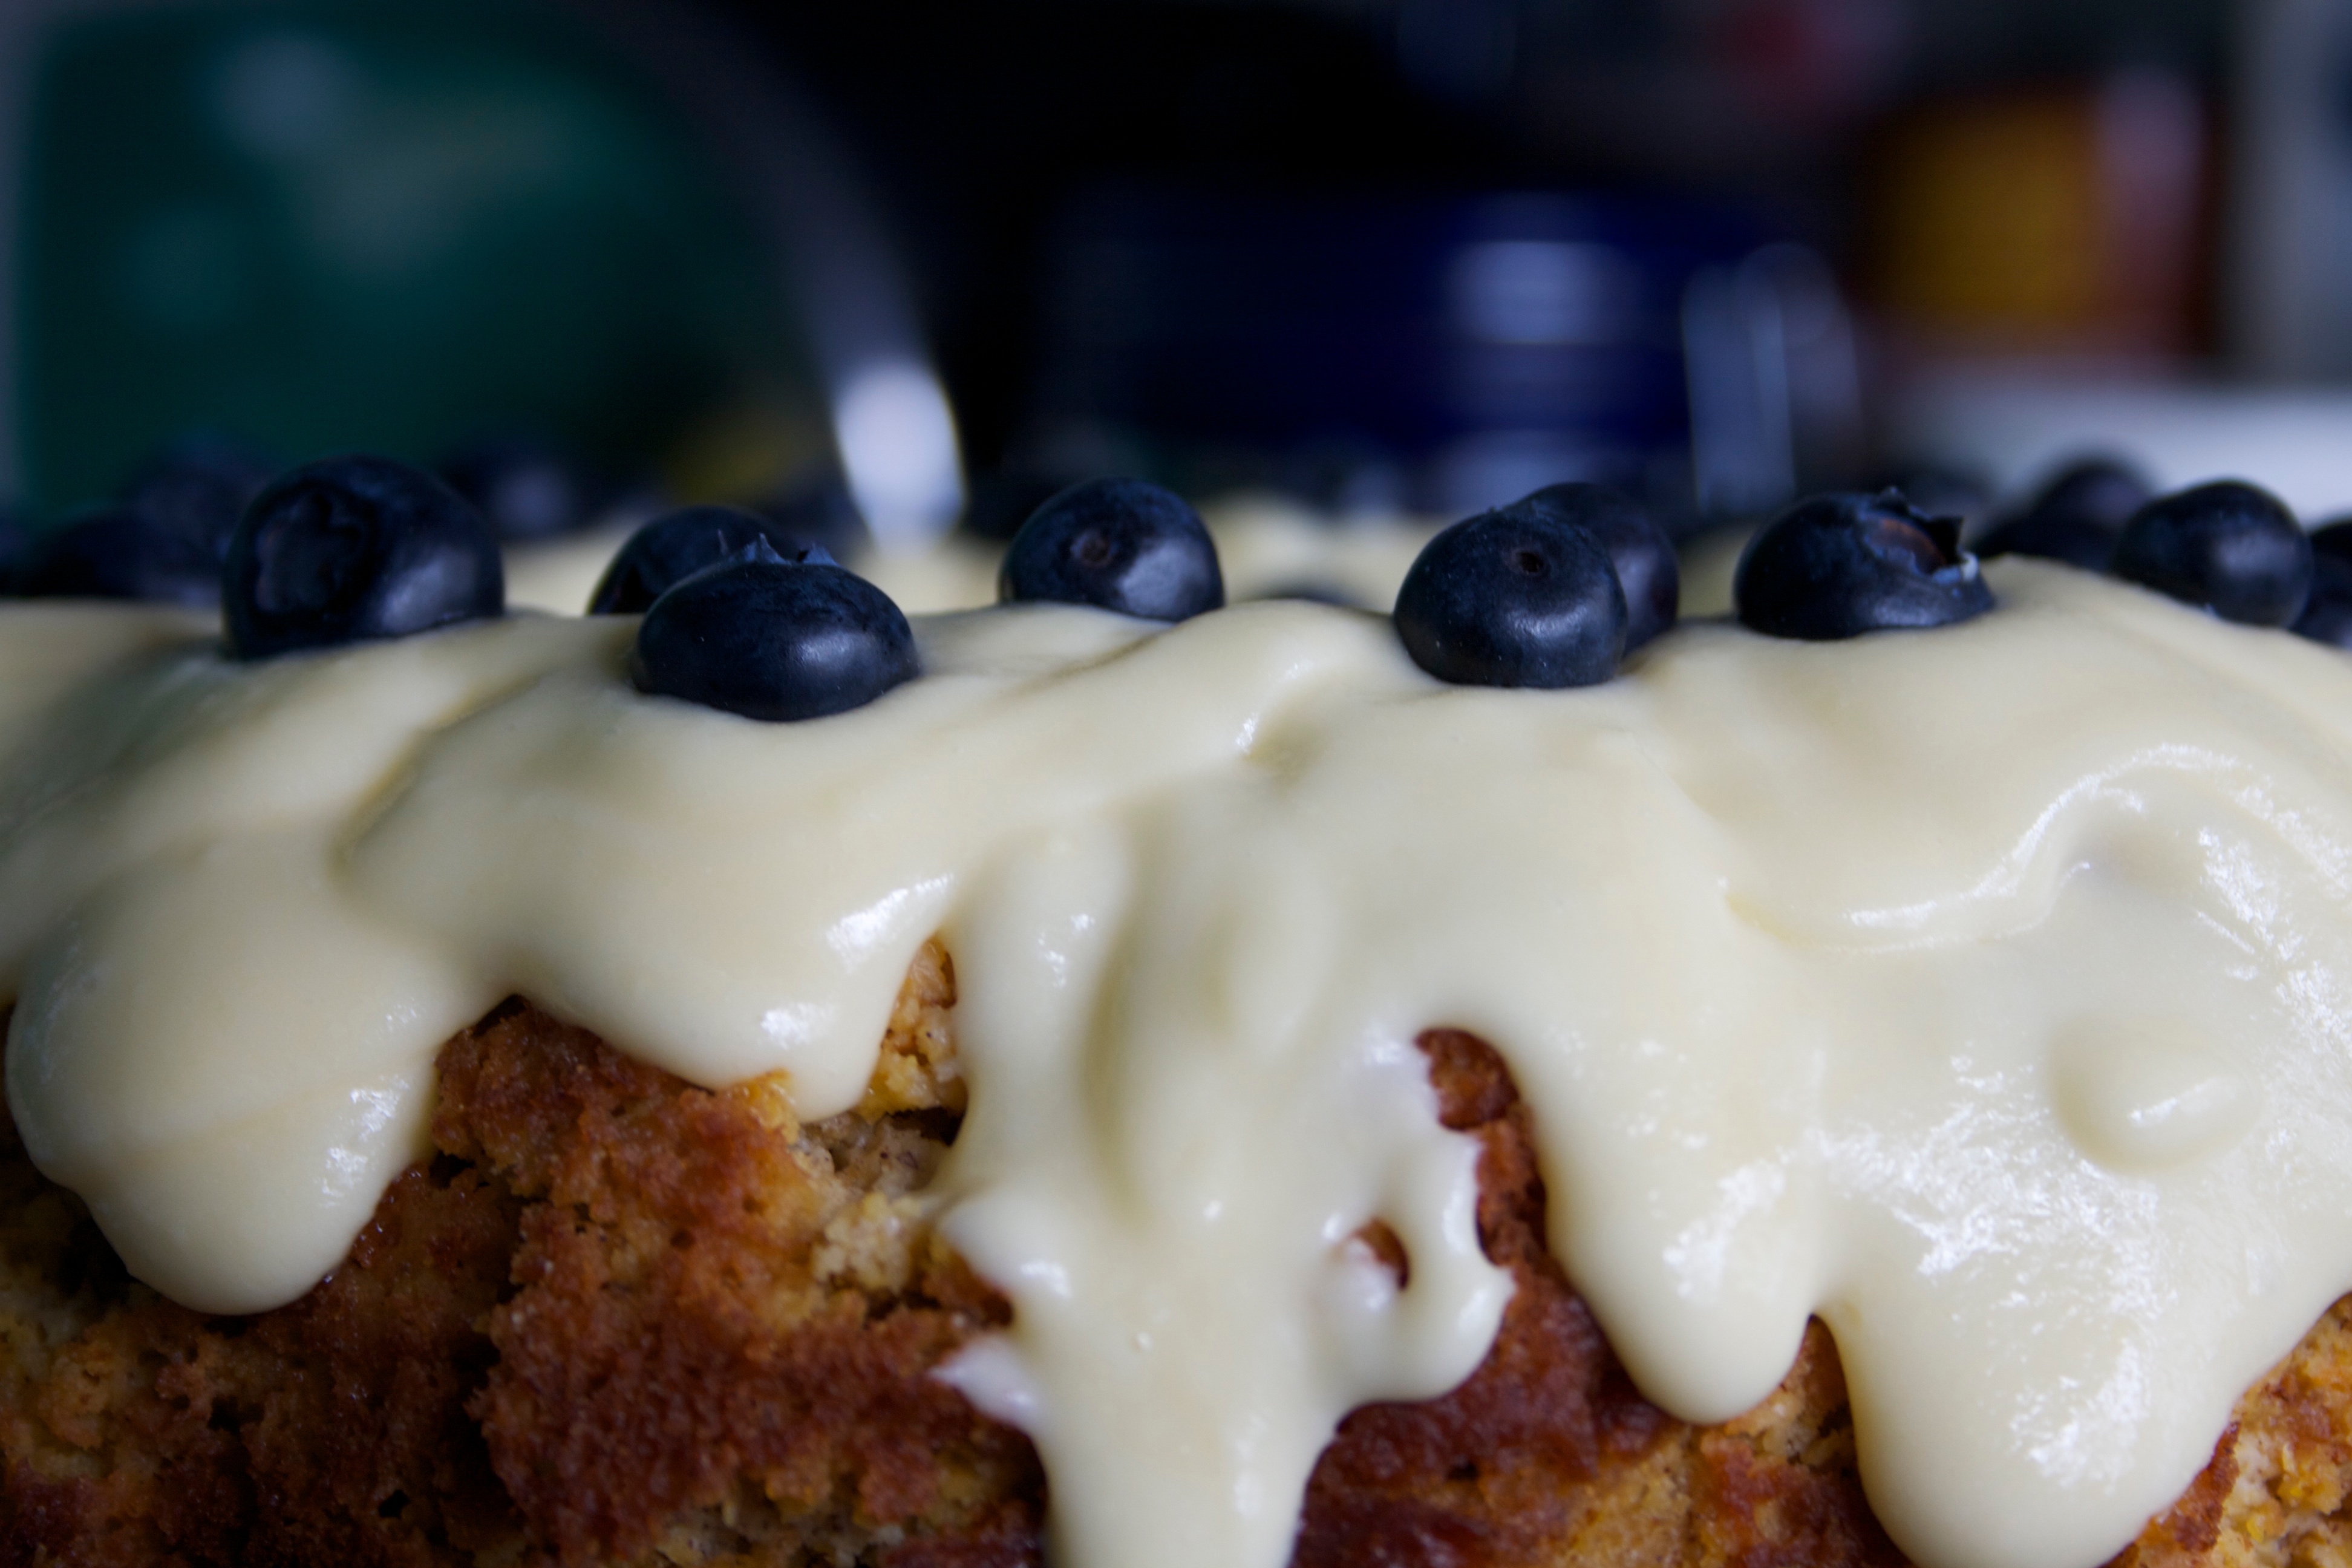
plant, fruit, berry, dish, meal, food, produce, breakfast, baking, dessert, baked goods, flavor, sour cream